Robert Parker Coffin Bridge

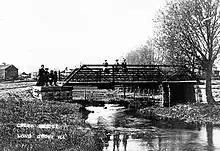
1908 postcard of Long Grove's one-lane iron truss bridge above Buffalo Creek

A Protestant church and cemetery, was founded in 1846. A wooden bridge was built over Buffalo Creek in the late 1800s to connect a commerce district with the Protestant church. By the end of the nineteenth century, the expansion of the crossroads on the other side (becoming home to multiple businesses and a town hall) and the rise of the automobile introduced the need for a new, sturdier bridge. In response, the bridge that exists today was built in 1906 by the Joliet Bridge and Iron Company, and it became known as the Buffalo Creek Bridge.